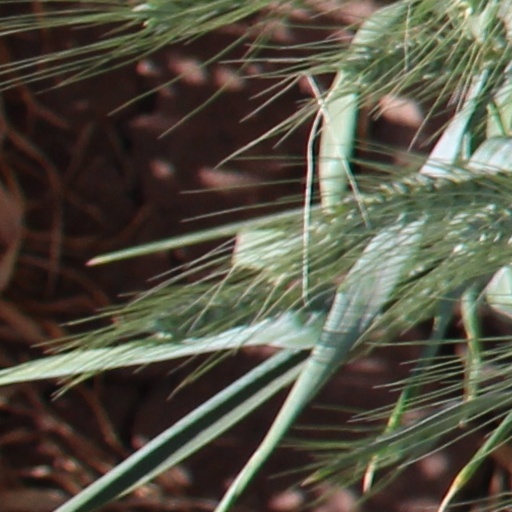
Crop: wheat